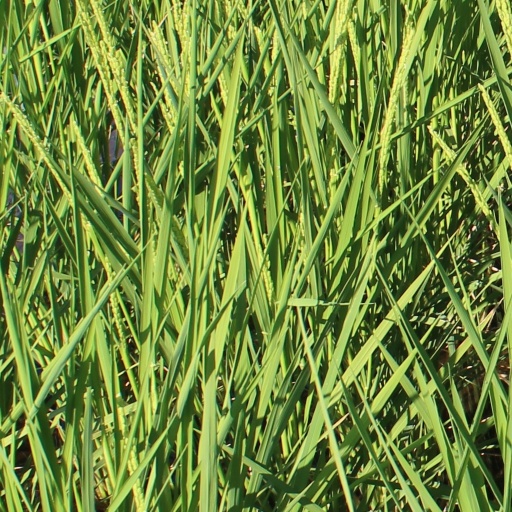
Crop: rice